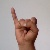
The image shows a hand gesture representing the letter 'I' in Indian Sign Language.